De rerum natura

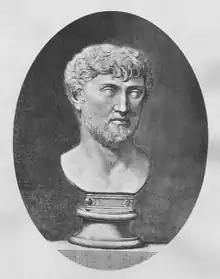
Fictional portrait of the Roman scholar and poet Lucretius, author of .

Lucretius opens his poem by addressing Venus as the mother of Rome ("Aeneadum genetrix") and the mother of nature ("Alma Venus"), urging her to pacify her lover Mars and spare Rome from strife. By recalling the opening to poems by Homer, Ennius, and Hesiod (all of which begin with an invocation to the Muses), the proem to conforms to epic convention. The entire poem is also written in the format of a hymn, recalling other early literary works, texts, and hymns and in particular the Homeric Hymn to Aphrodite. The choice to address Venus may have been due to Empedocles's belief that Aphrodite represents "the great creative force in the cosmos". Given that Lucretius goes on to argue that the gods are removed from human life, many have thus seen this opening to be contradictory: how can Lucretius pray to Venus and then deny that the gods listen to or care about human affairs? In response, many scholars argue that the poet uses Venus poetically as a metonym. For instance, Diskin Clay sees Venus as a poetic substitute for sex, and Bonnie Catto sees the invocation of the name as a metonym for the "creative process of "natura"".